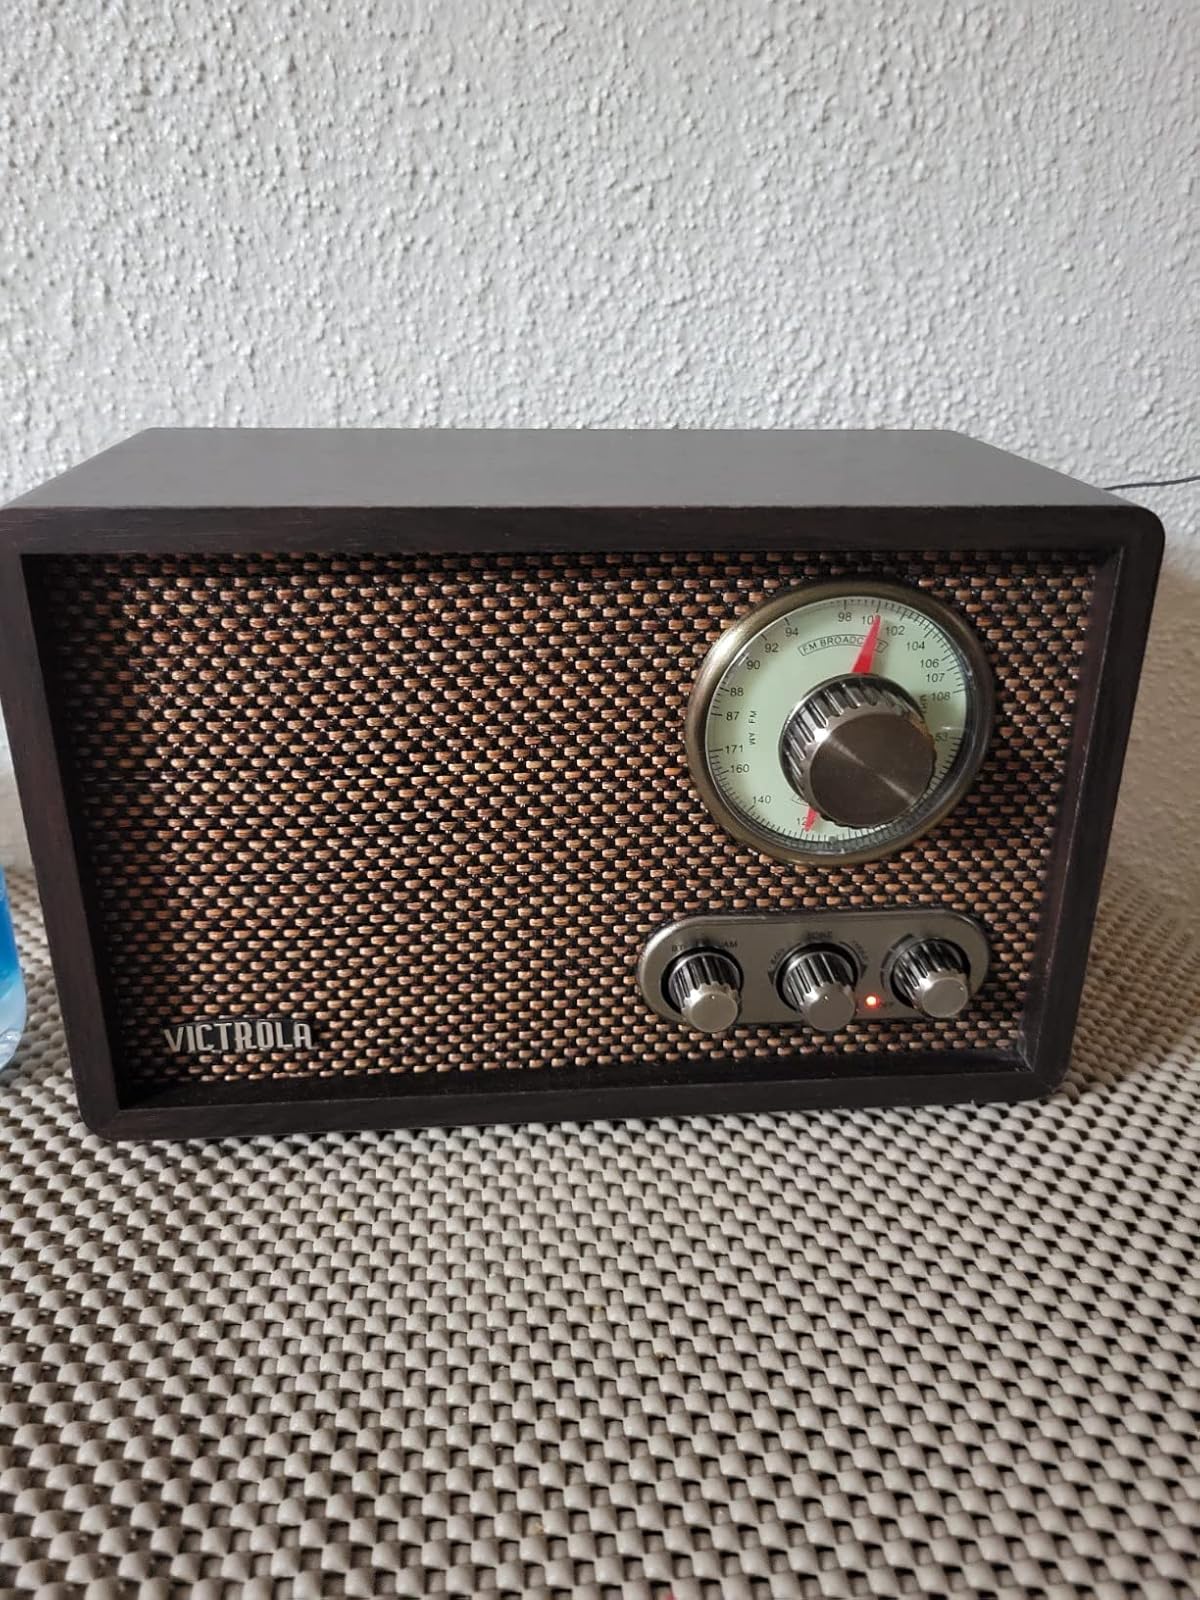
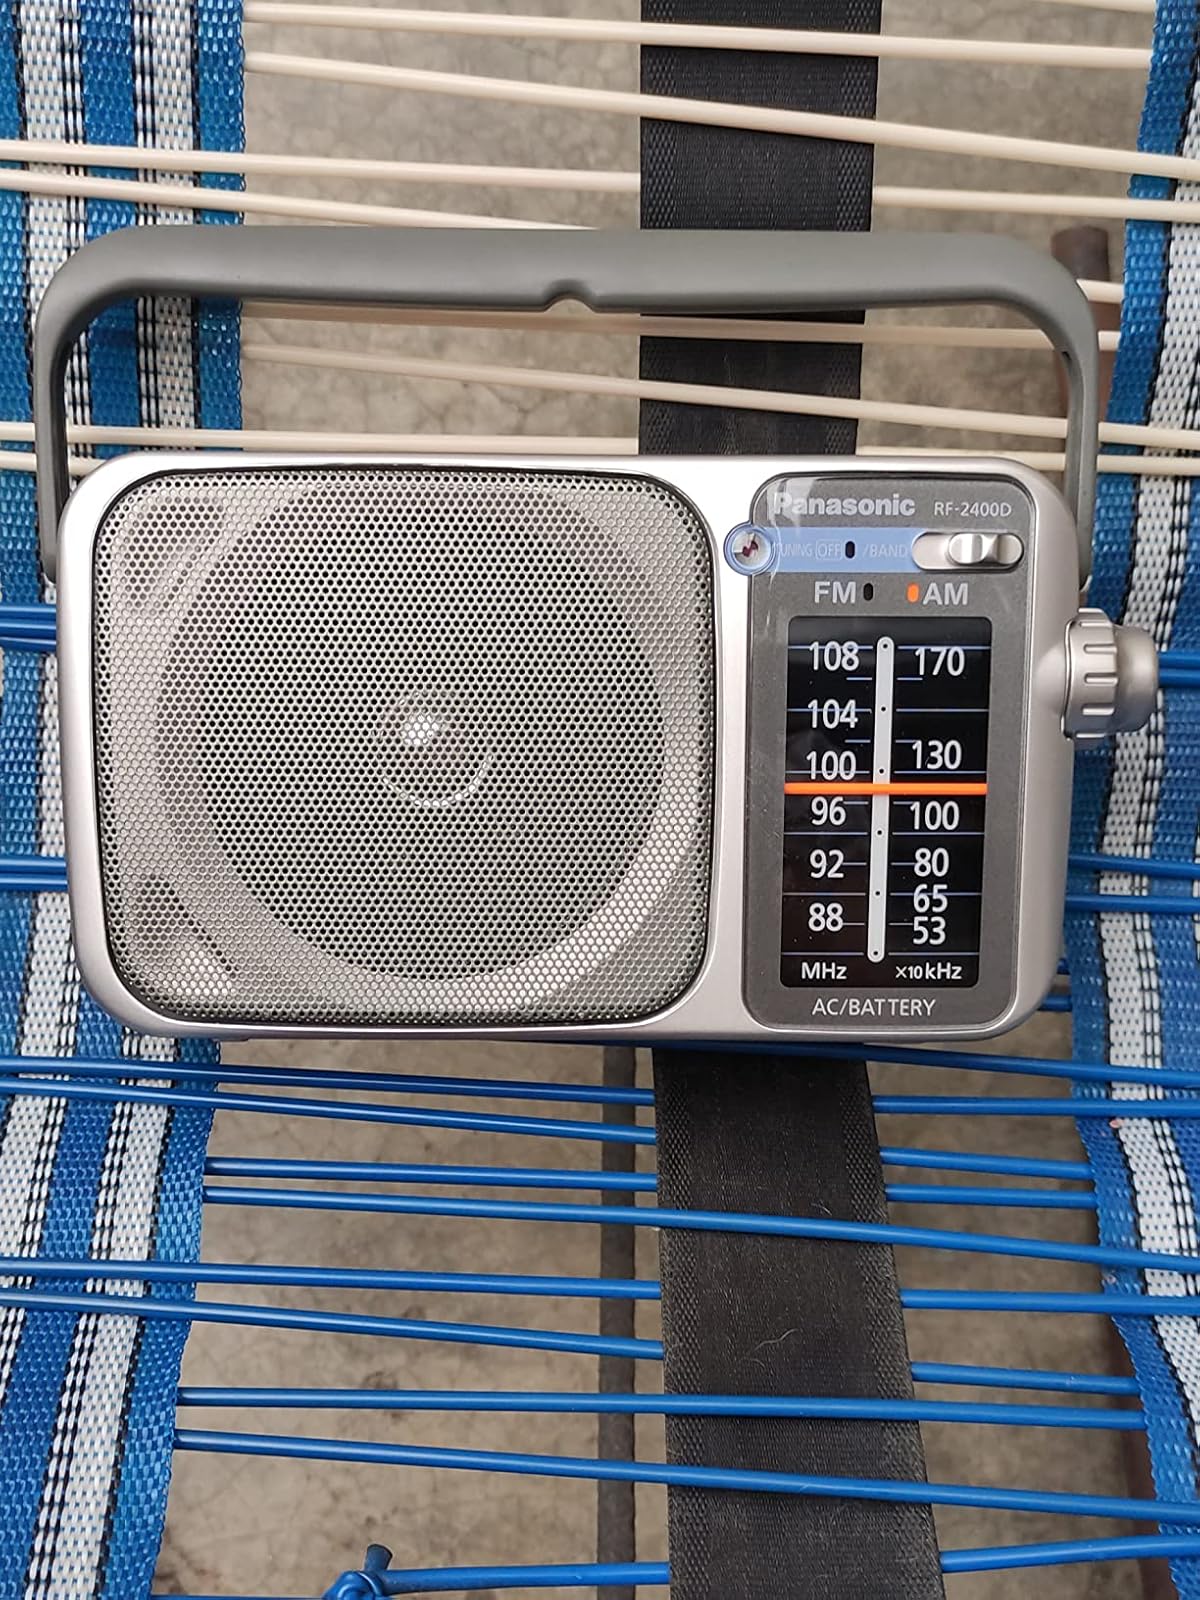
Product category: radio
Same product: no